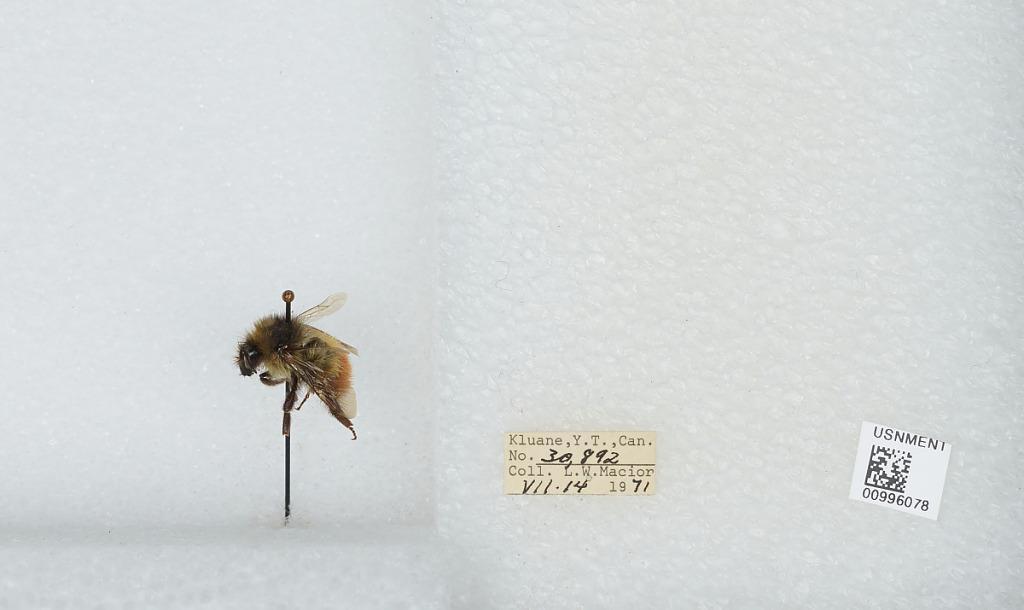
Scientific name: Bombus (Pyrobombus) flavifrons Cresson
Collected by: L. Macior
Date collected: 1971-7-14
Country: Canada
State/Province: Yukon Territory
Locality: Kluane
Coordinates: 60.75, -139.5